Siraba Dembélé Pavlović

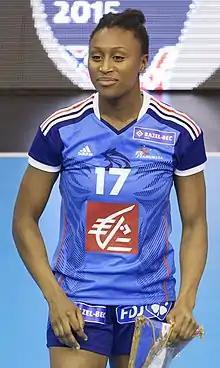
Pavlović in 2015

Siraba Dembélé Pavlović ( Siraba Dembélé; born 28 June 1986) is a French retired professional handballer who most recently played as a left wing for CSM București and is a retired captain for the French national team, where she has won both the World Championship and European Championship.